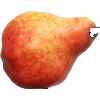
Label: red_pear